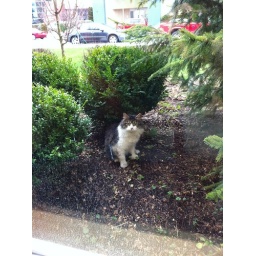
Staring through the office window in Auburn